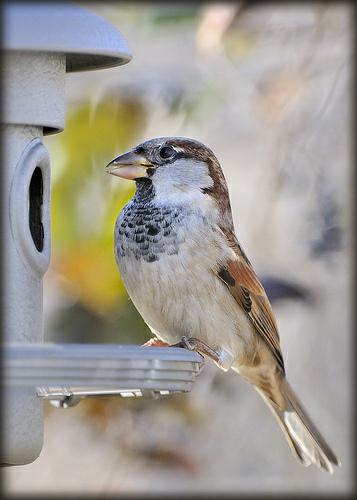
A photo of a house sparrow